Anew McMaster

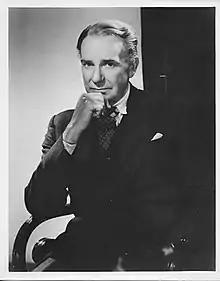
Anew McMaster in 1957

Andrew "Anew" McMaster (24 December 1891 – 24 August 1962) was a British stage actor who during his nearly 45 year acting career toured the UK, Ireland, Australia and the United States. For almost 35 years he toured as actor-manager of his own theatrical company performing the works of Shakespeare and other playwrights.